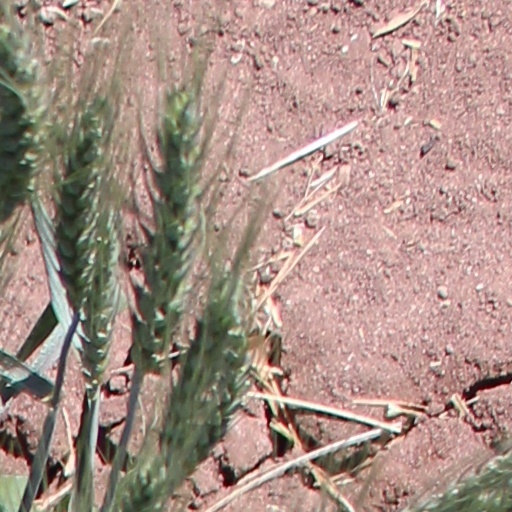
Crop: wheat